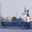
Label: ship